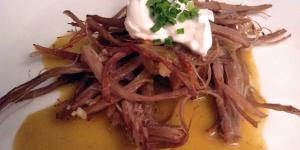
carne desmechada en su salsa